Chiltern Main Line

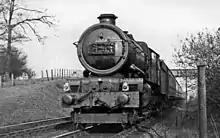
An "Ex-"GWR King Class locomotive 6008 "King James II" hauling a Paddington to Birkenhead Woodside express in 1950

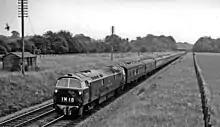
A hauling an express from Paddington to Birkenhead Woodside near in 1962

During the heyday of the route, many prestigious trains ran from Paddington to the north-west of England, via the Joint Line; these reached Wolverhampton, , , Chester and Birkenhead Woodside. Various through services from Marylebone to the GCR network also ran via the Joint Line between London and Ashendon Junction.